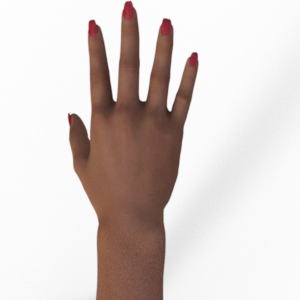
Label: paper